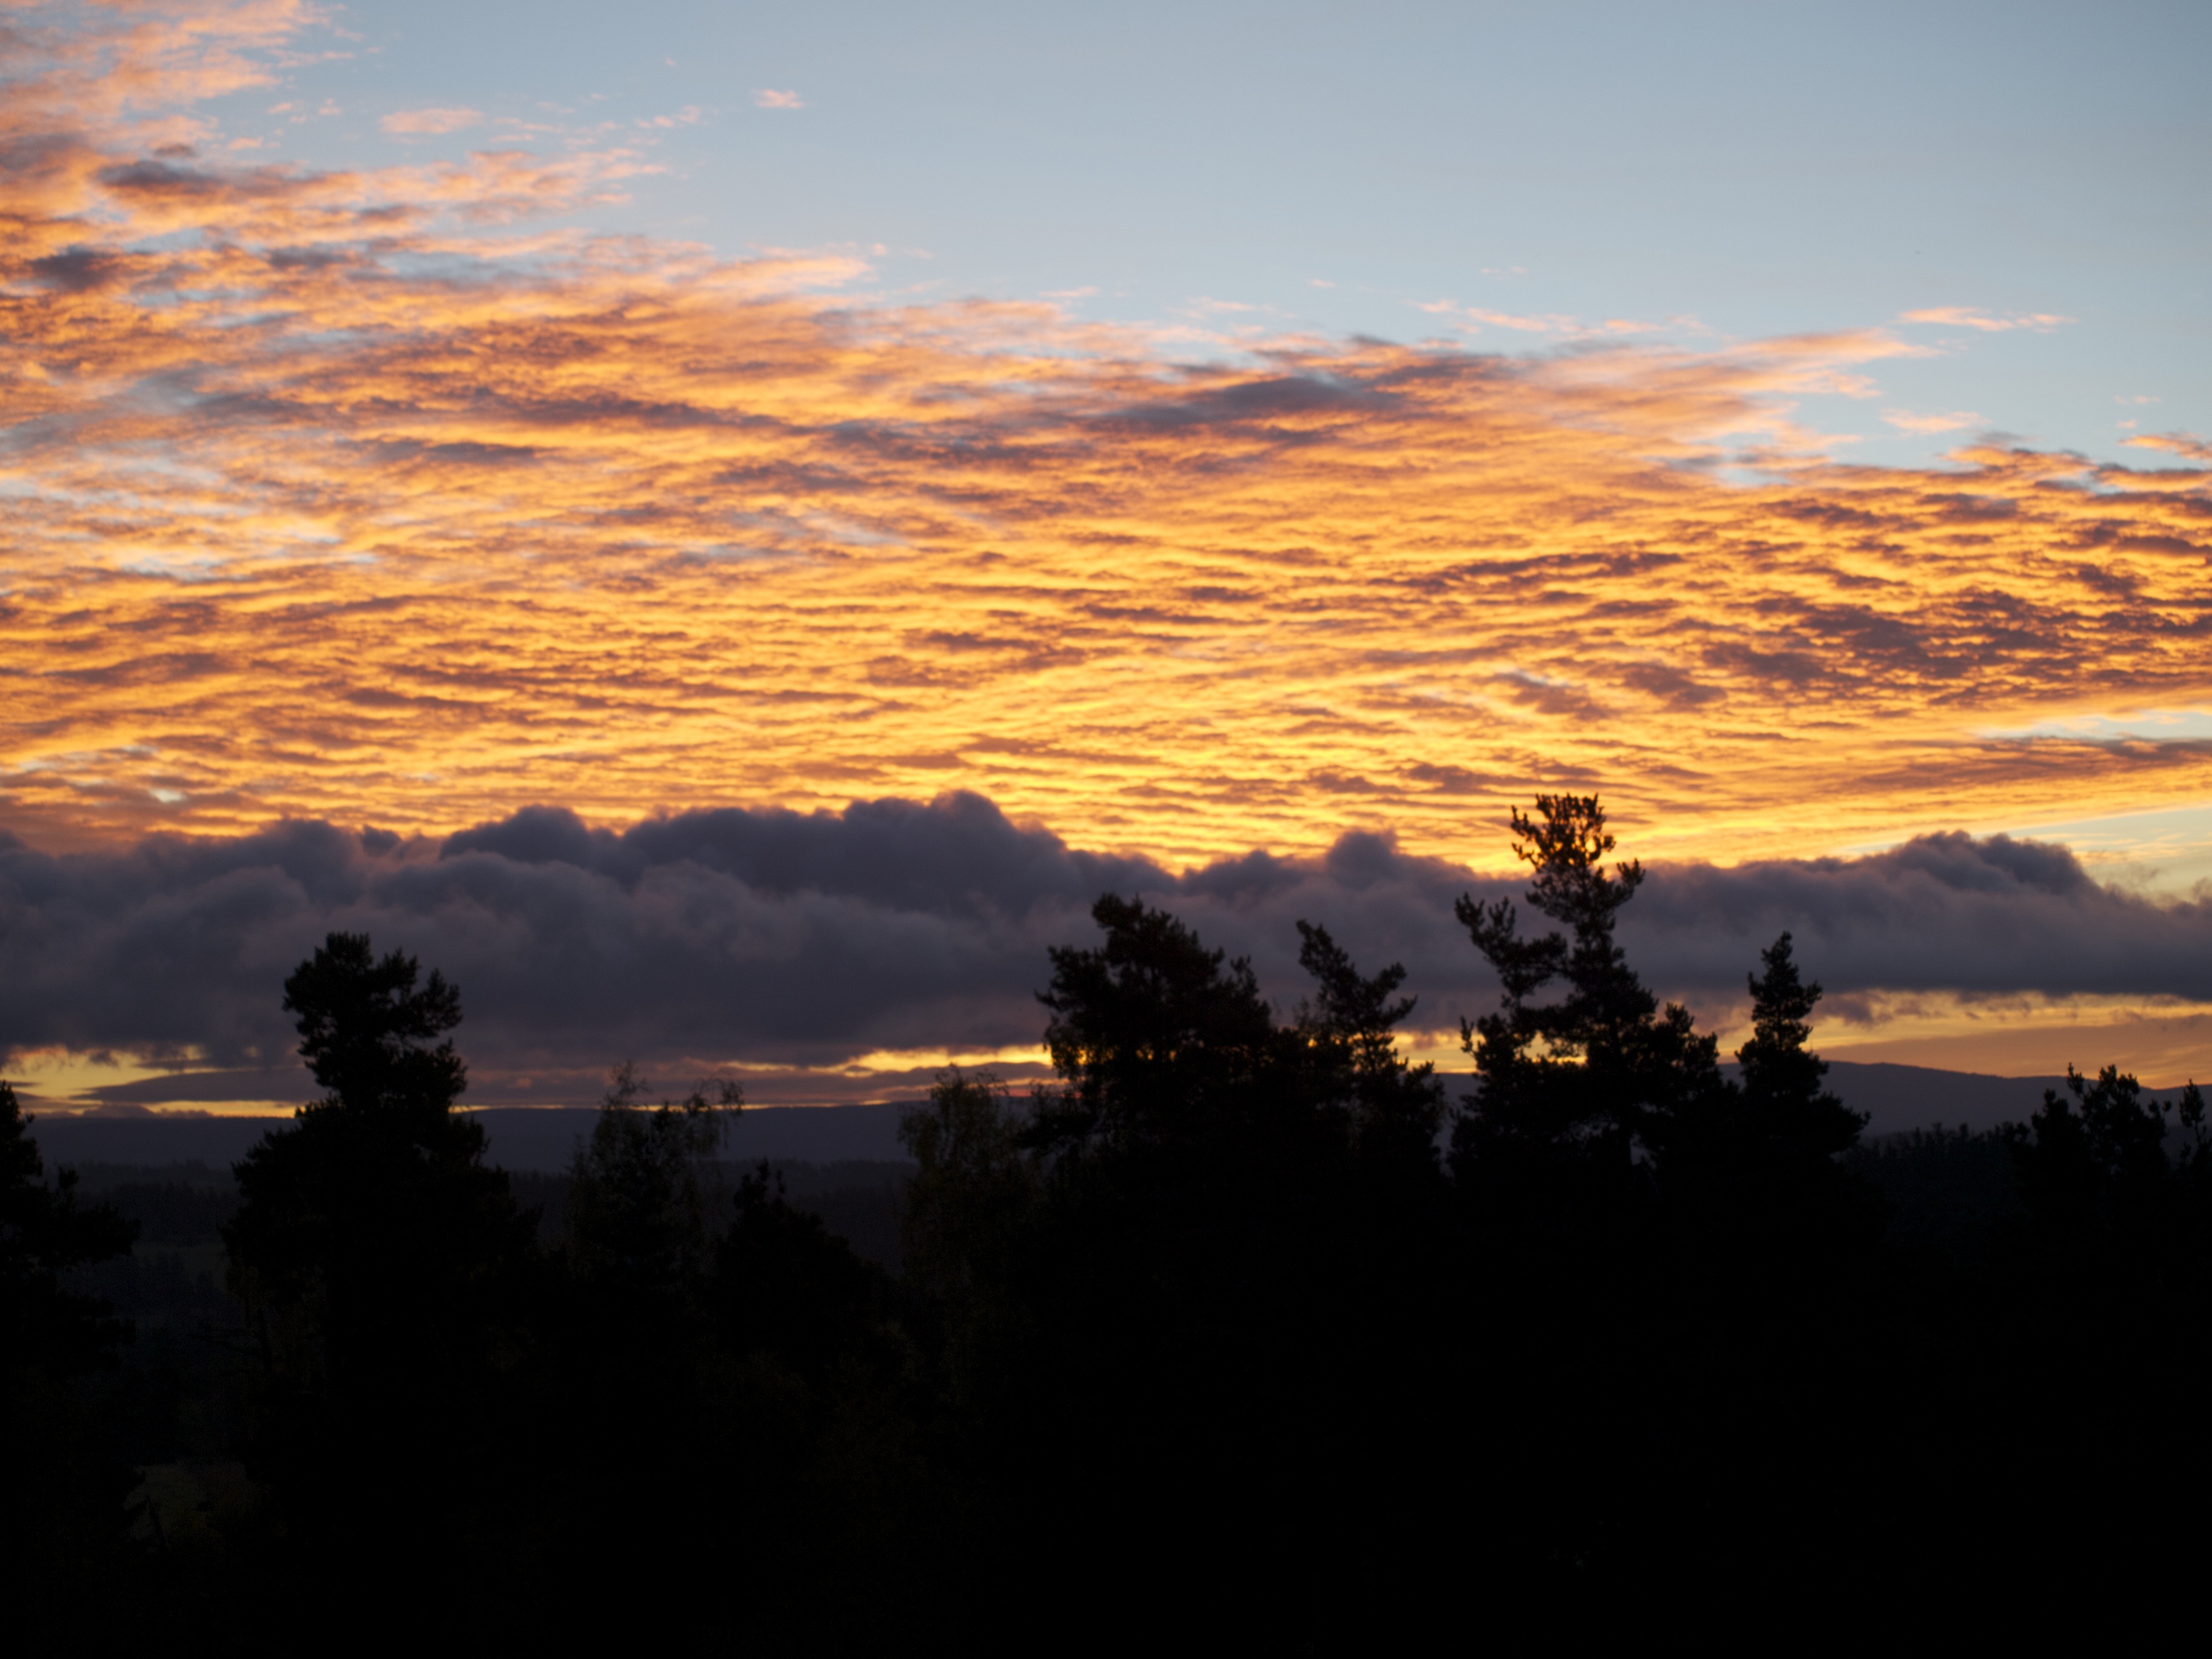
landscape, nature, horizon, mountain, cloud, sky, sun, sunrise, sunset, sunlight, morning, hill, dawn, atmosphere, dusk, evening, trees, clouds, good looking, afterglow, the light of the sun, atmospheric phenomenon, red sky at morning